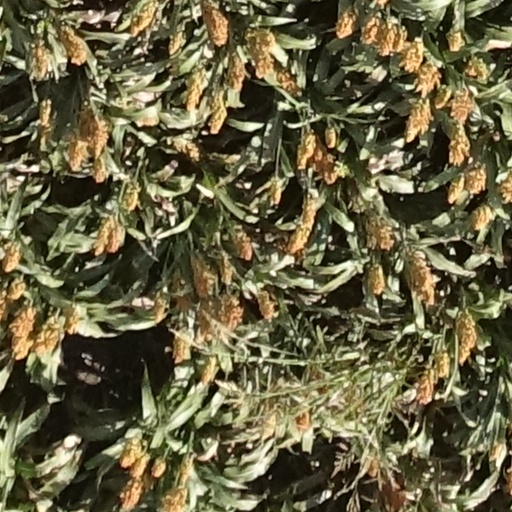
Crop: sorghum